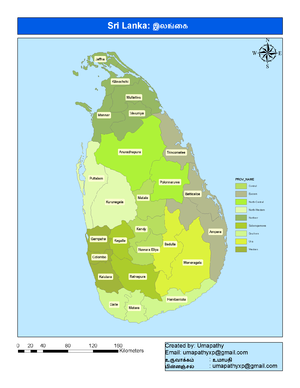
Au Sri Lanka, les districts sont les divisions administratives de second niveau. Il existe actuellement 25 districts, inclus dans 9 provinces, divisions administratives de premier niveau.